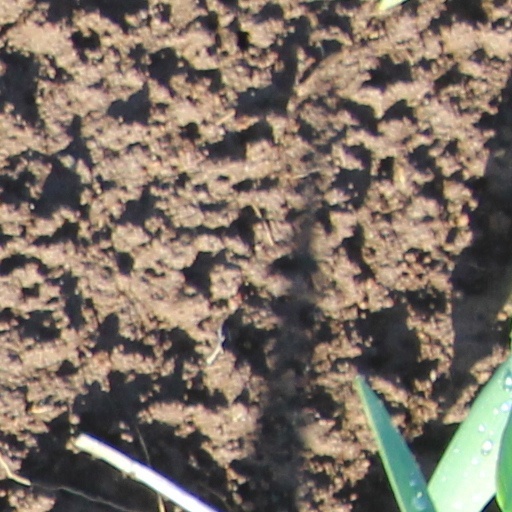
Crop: wheat